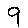
Label: 9